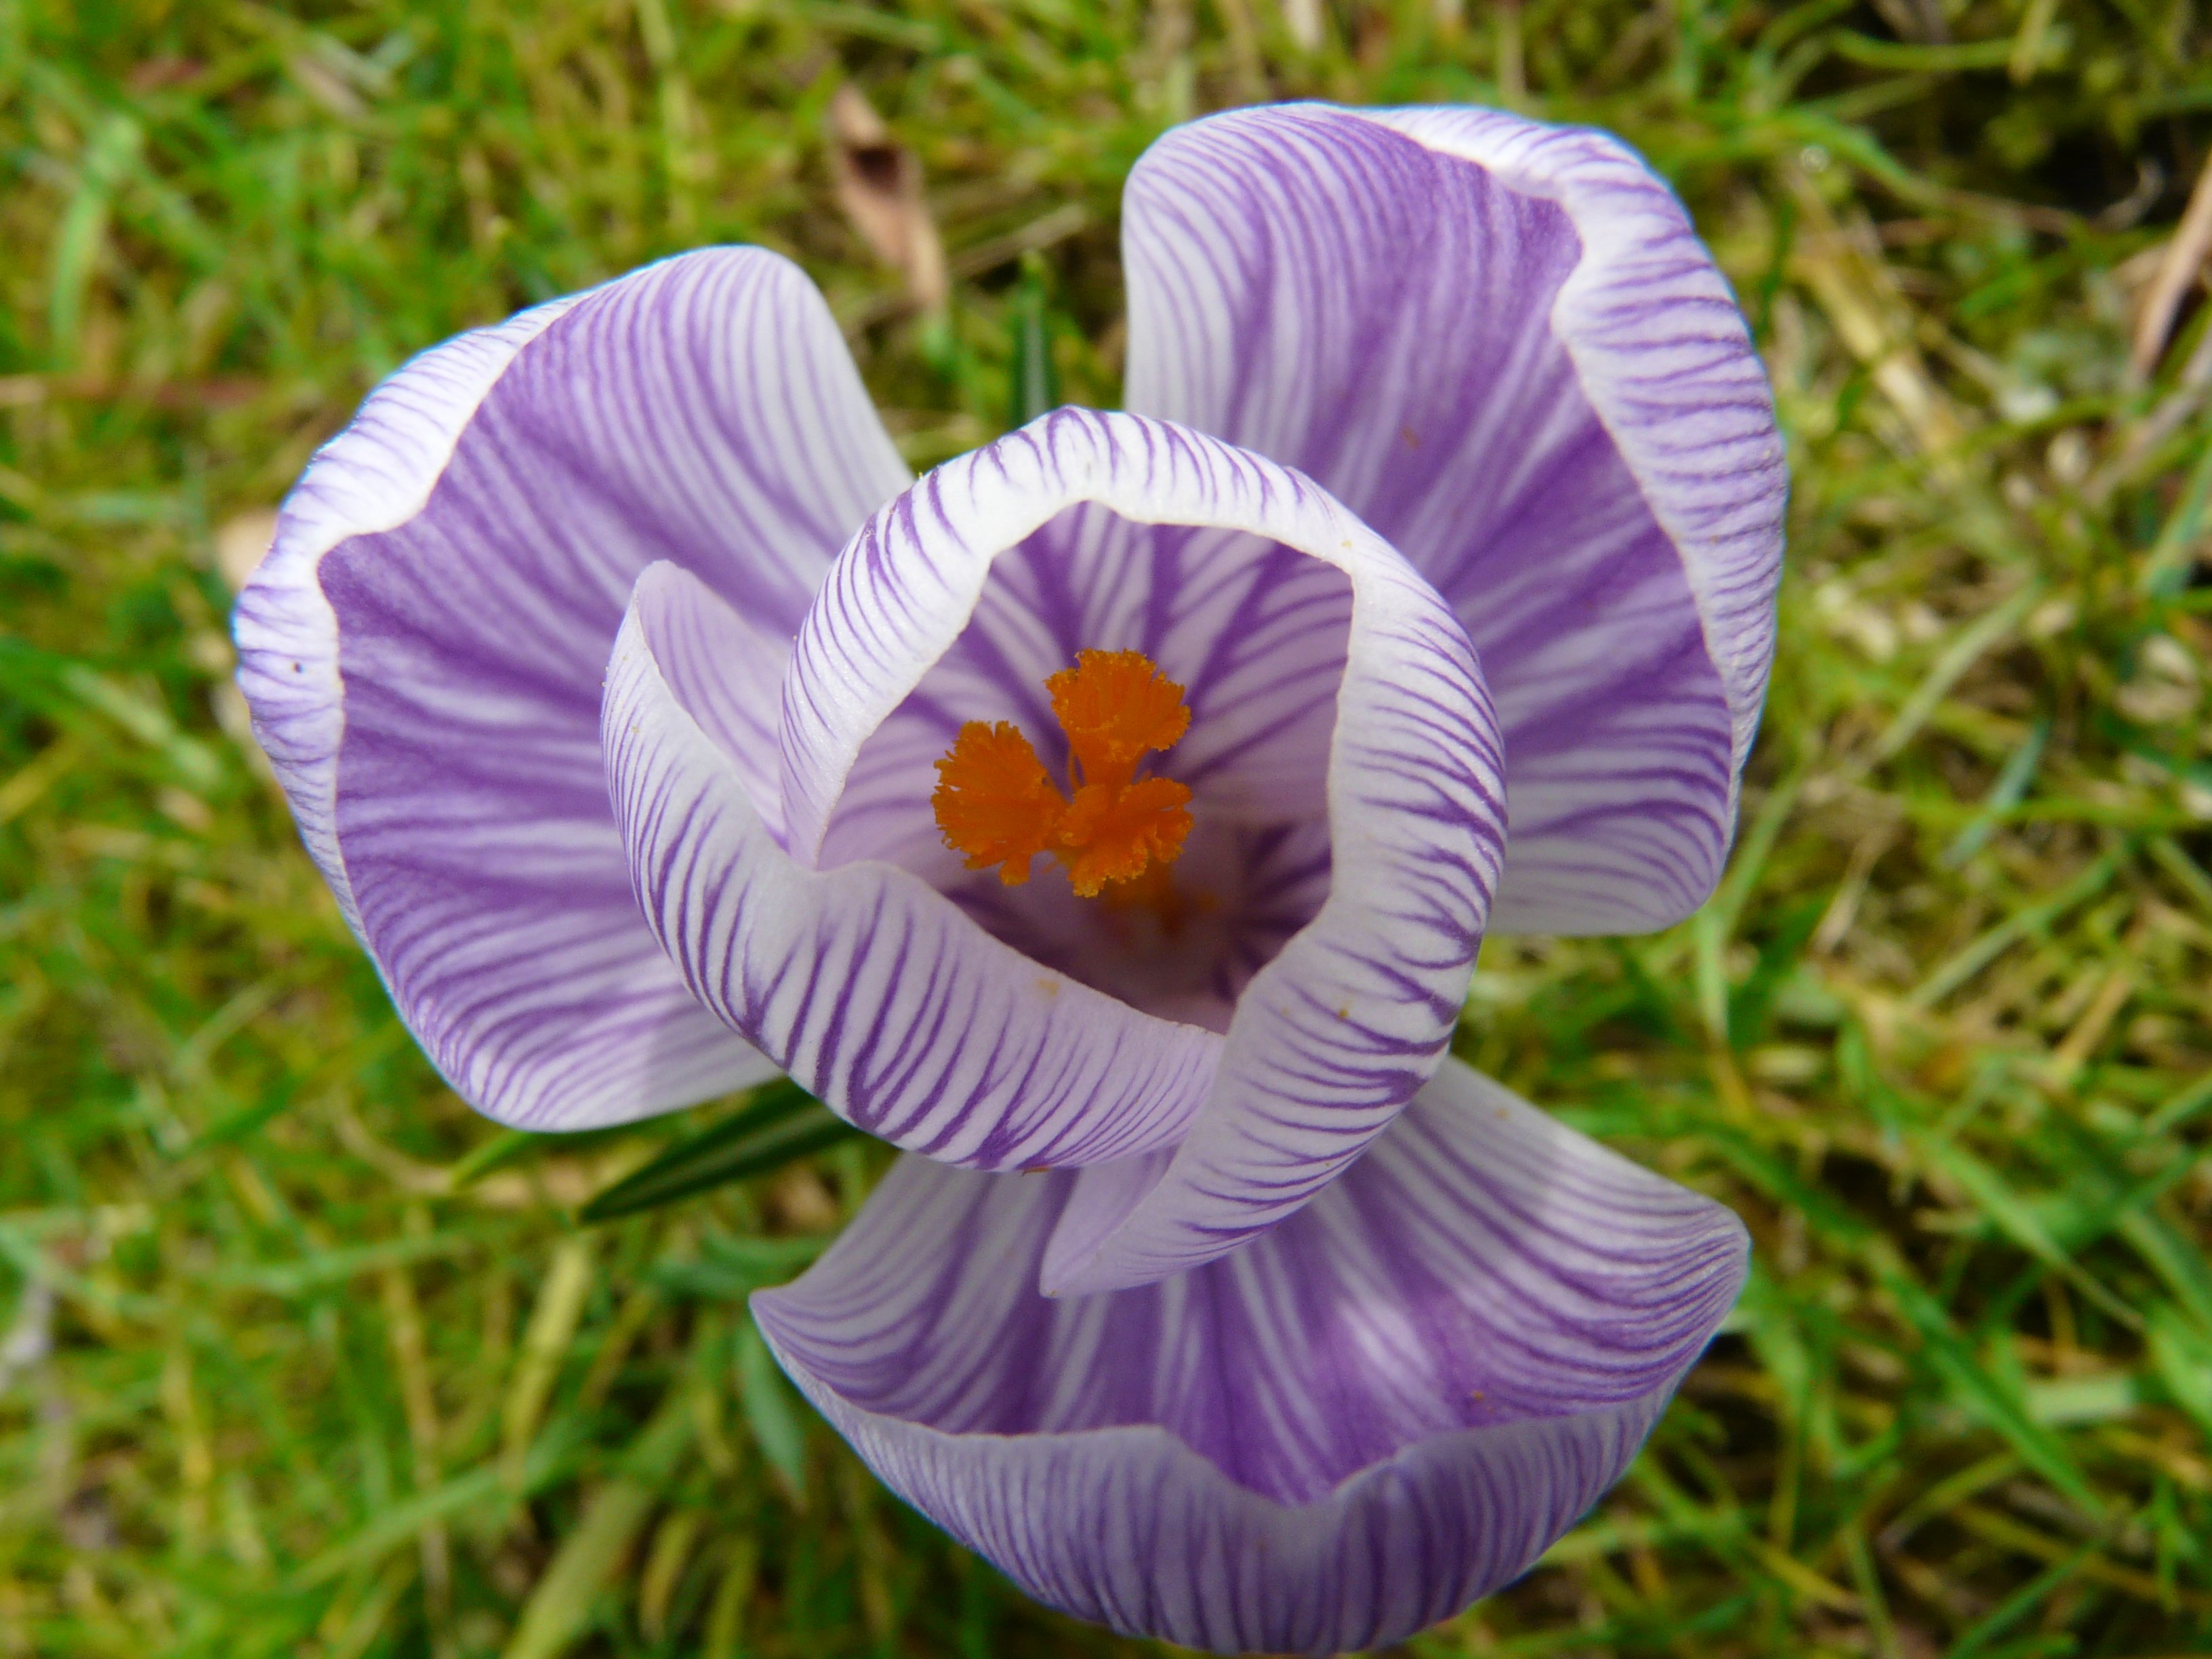
plant, meadow, flower, petal, spring, color, macro, botany, colorful, garden, close, flora, wildflower, flowers, iris, eye, crocus, macro photography, flowering plant, land plant, iris family